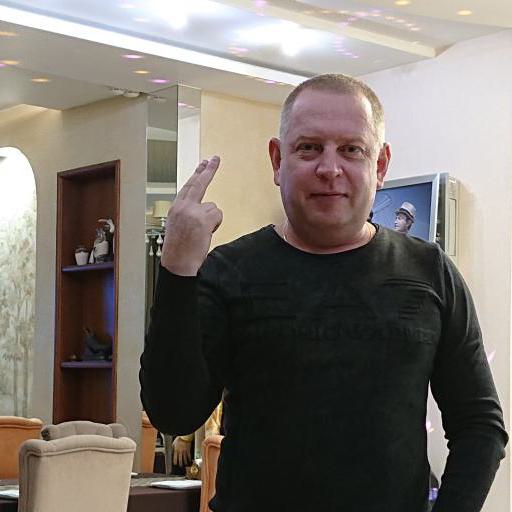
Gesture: two_up_inverted